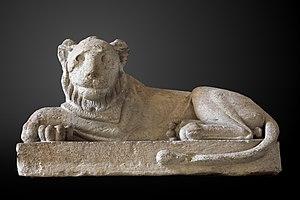
La fontaine de l'Institut est une ancienne fontaine de Paris, édifiée en 1811 sur la place devant l'Institut de France et qui a été démantelée en 1865.